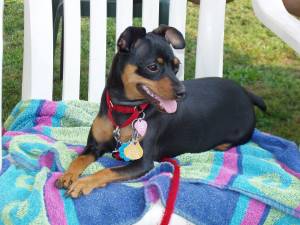
Animal: dog
Breed: miniature_pinscher